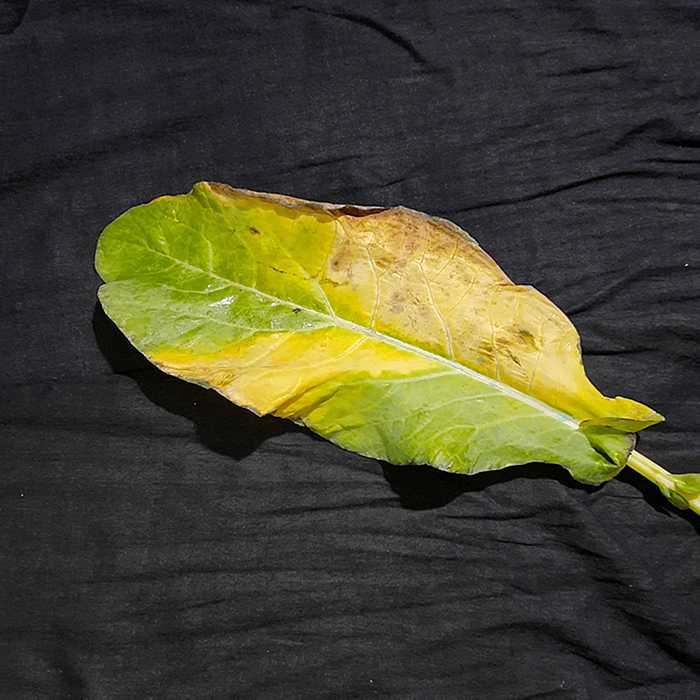
Plant: Cauliflower
Label: Black Rot